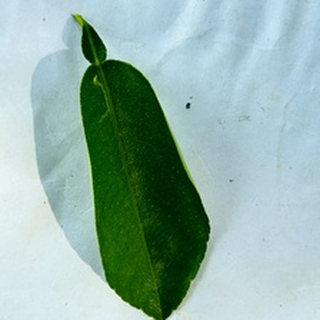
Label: healthy_lemon